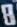
Number: 8